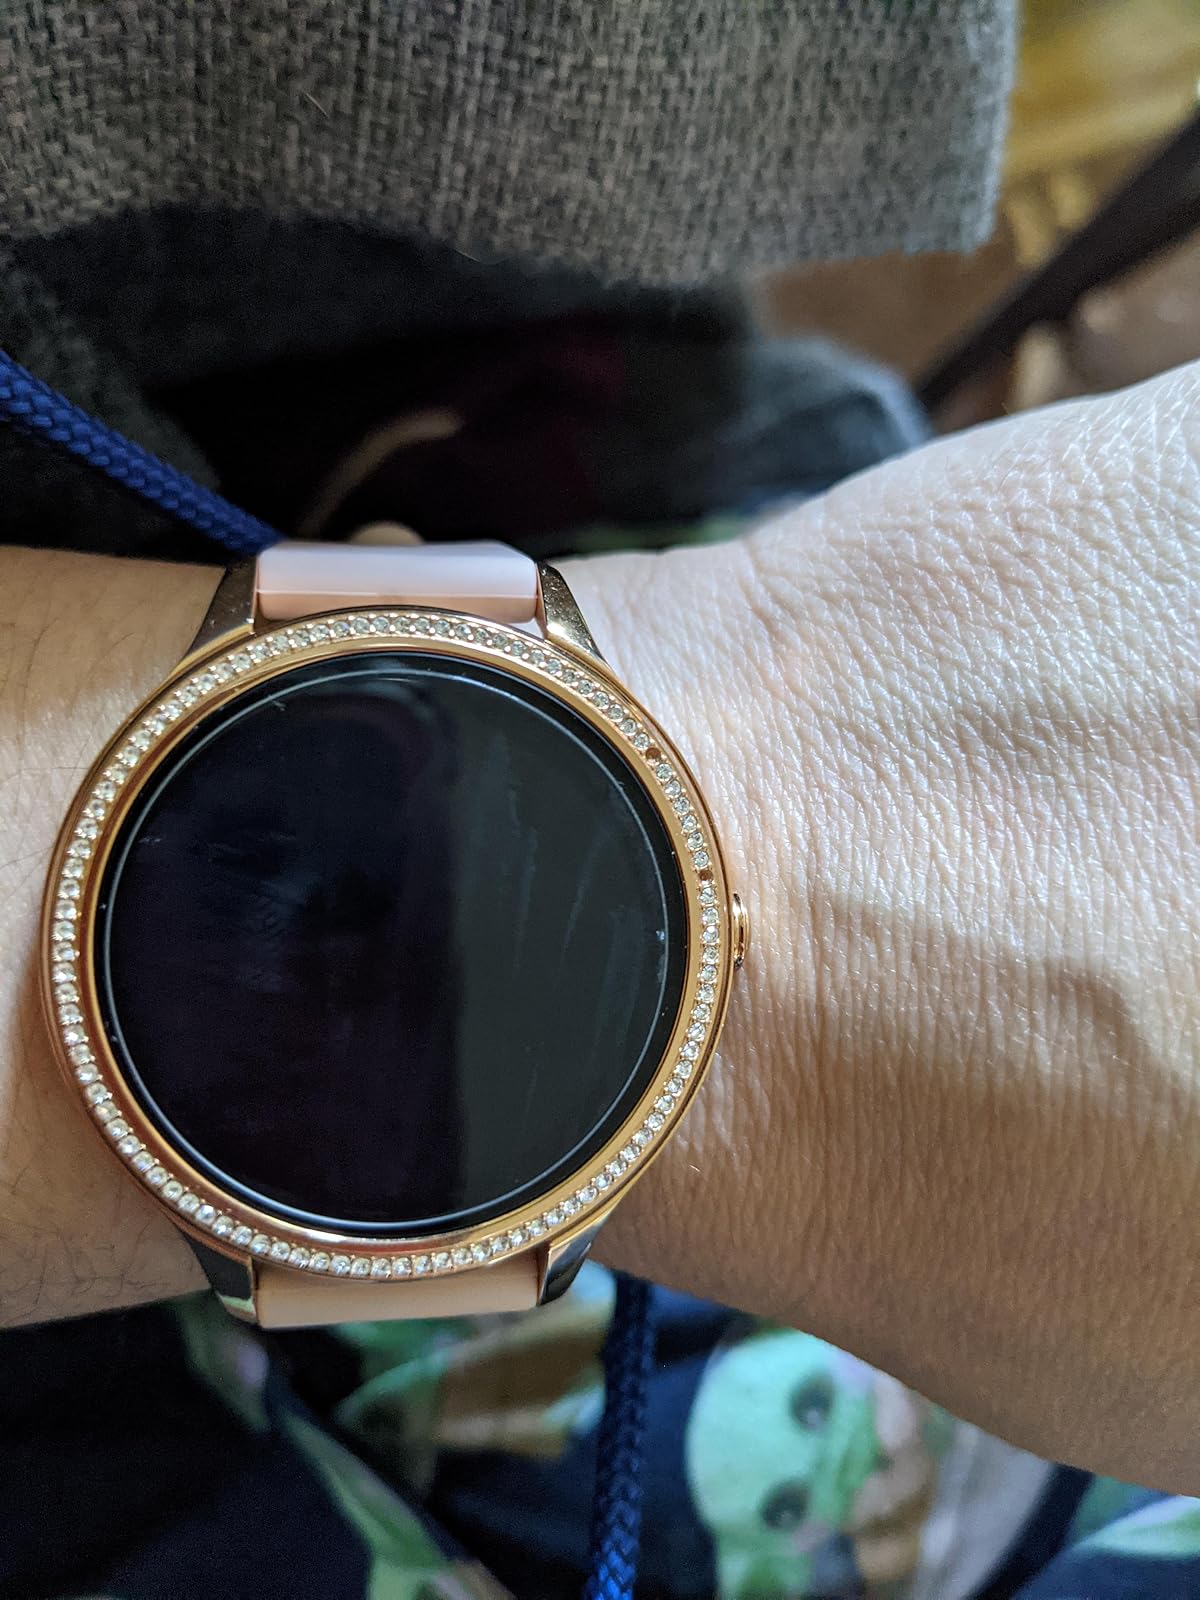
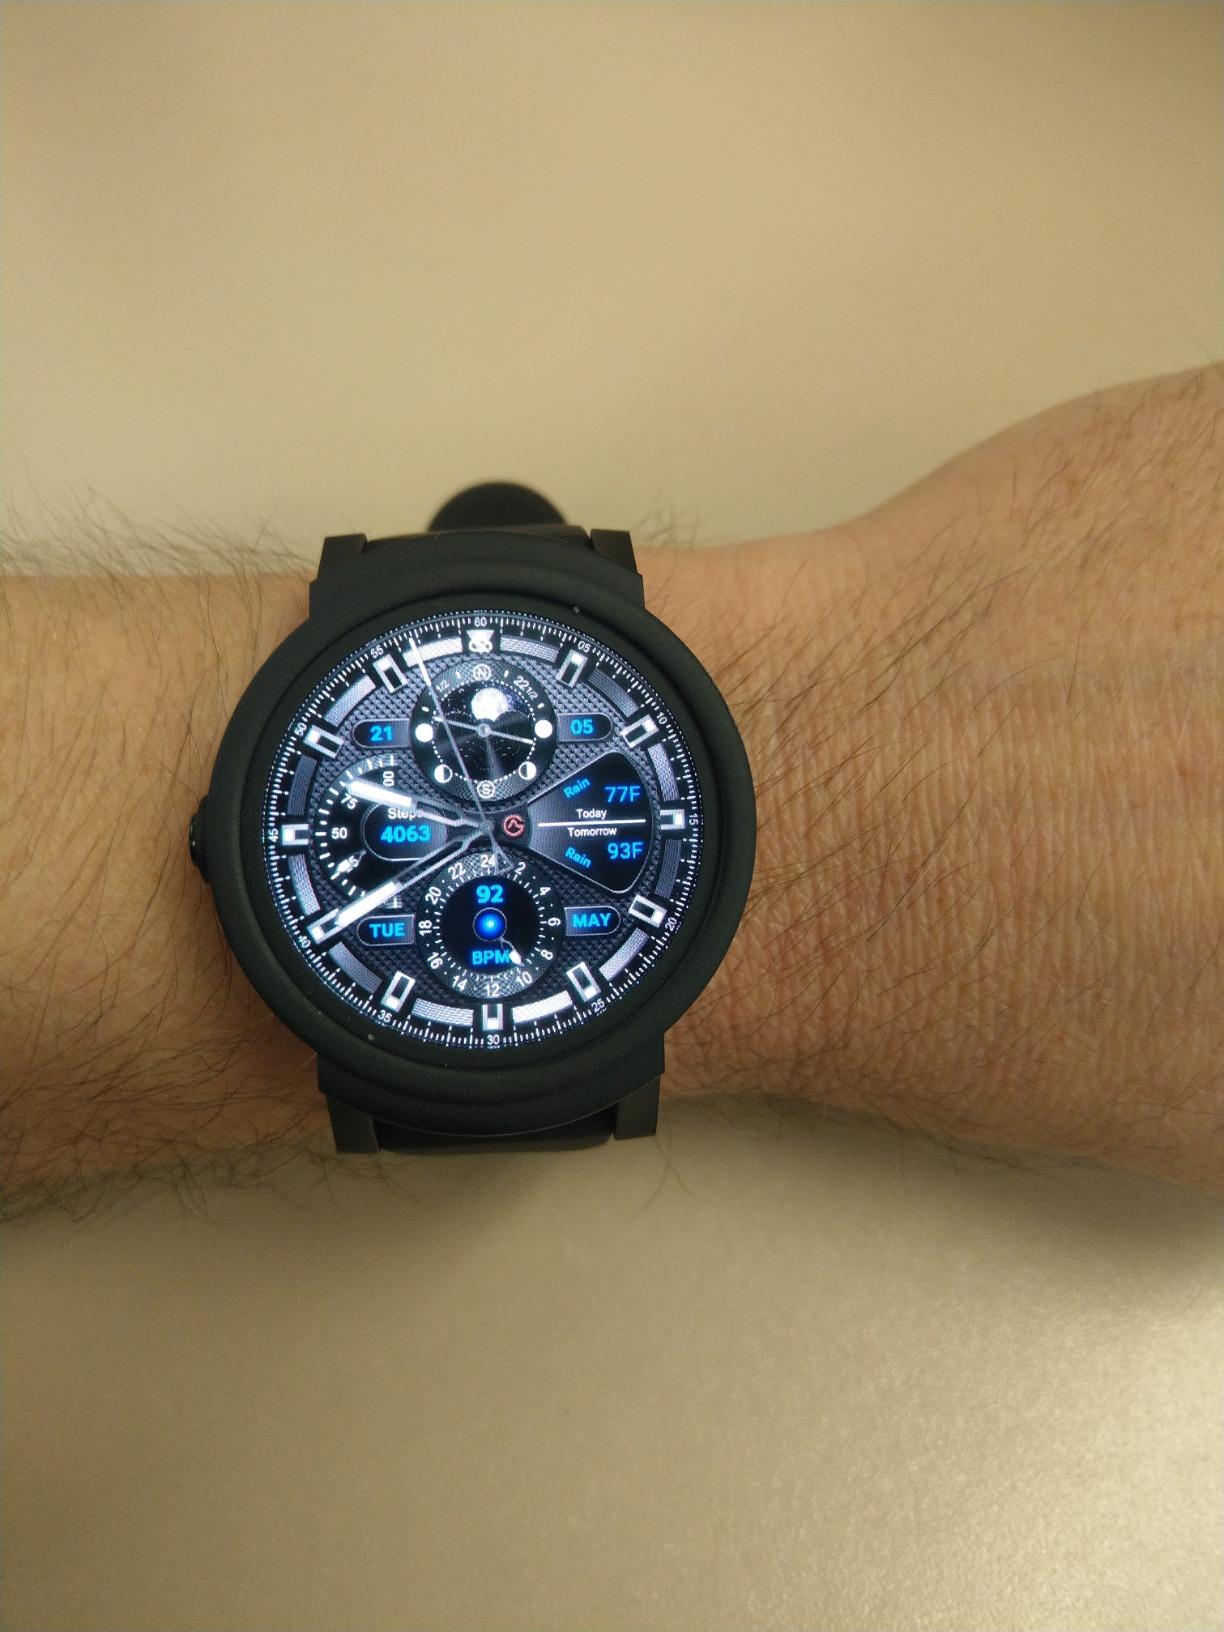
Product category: smartwatch
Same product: no